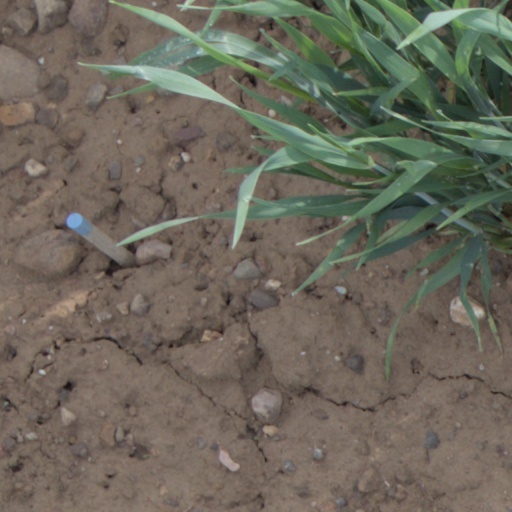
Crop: wheat